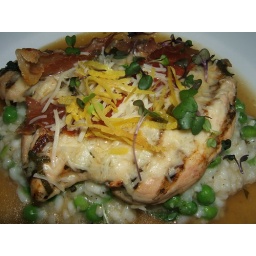
chicken saltimboca topped with crispy prosciutto, and herbs over a risotto with blue cheese, peas, lemon and herbs